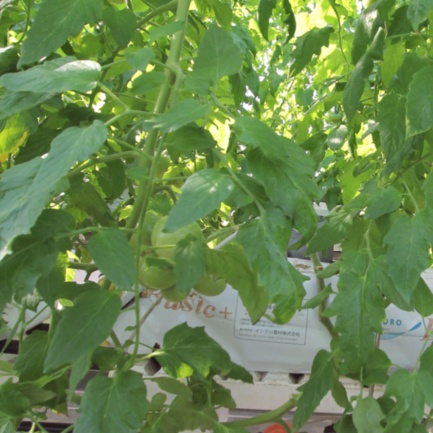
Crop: tomato